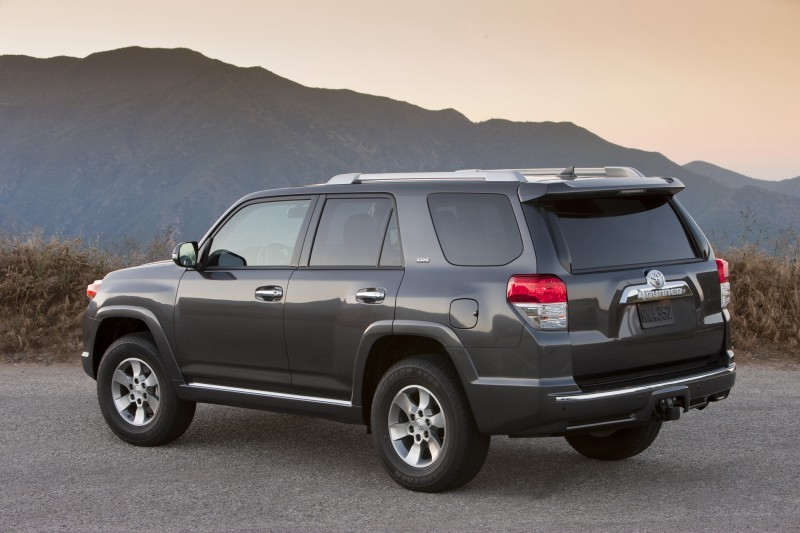
Car model: 2012 Toyota 4Runner SUV